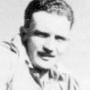
Age: 22